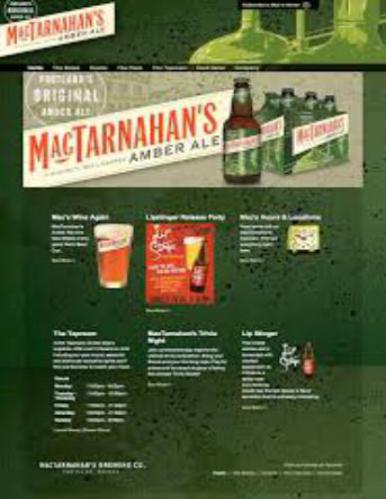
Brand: mactarnahan's
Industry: Food